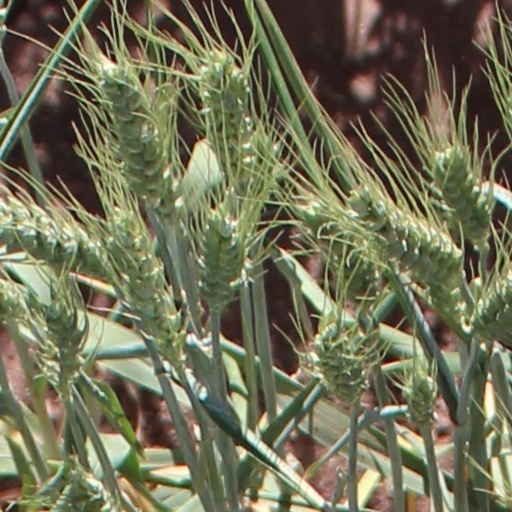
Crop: wheat